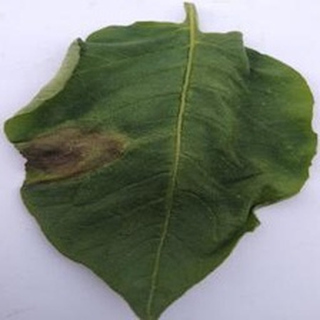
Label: potato_late_blight